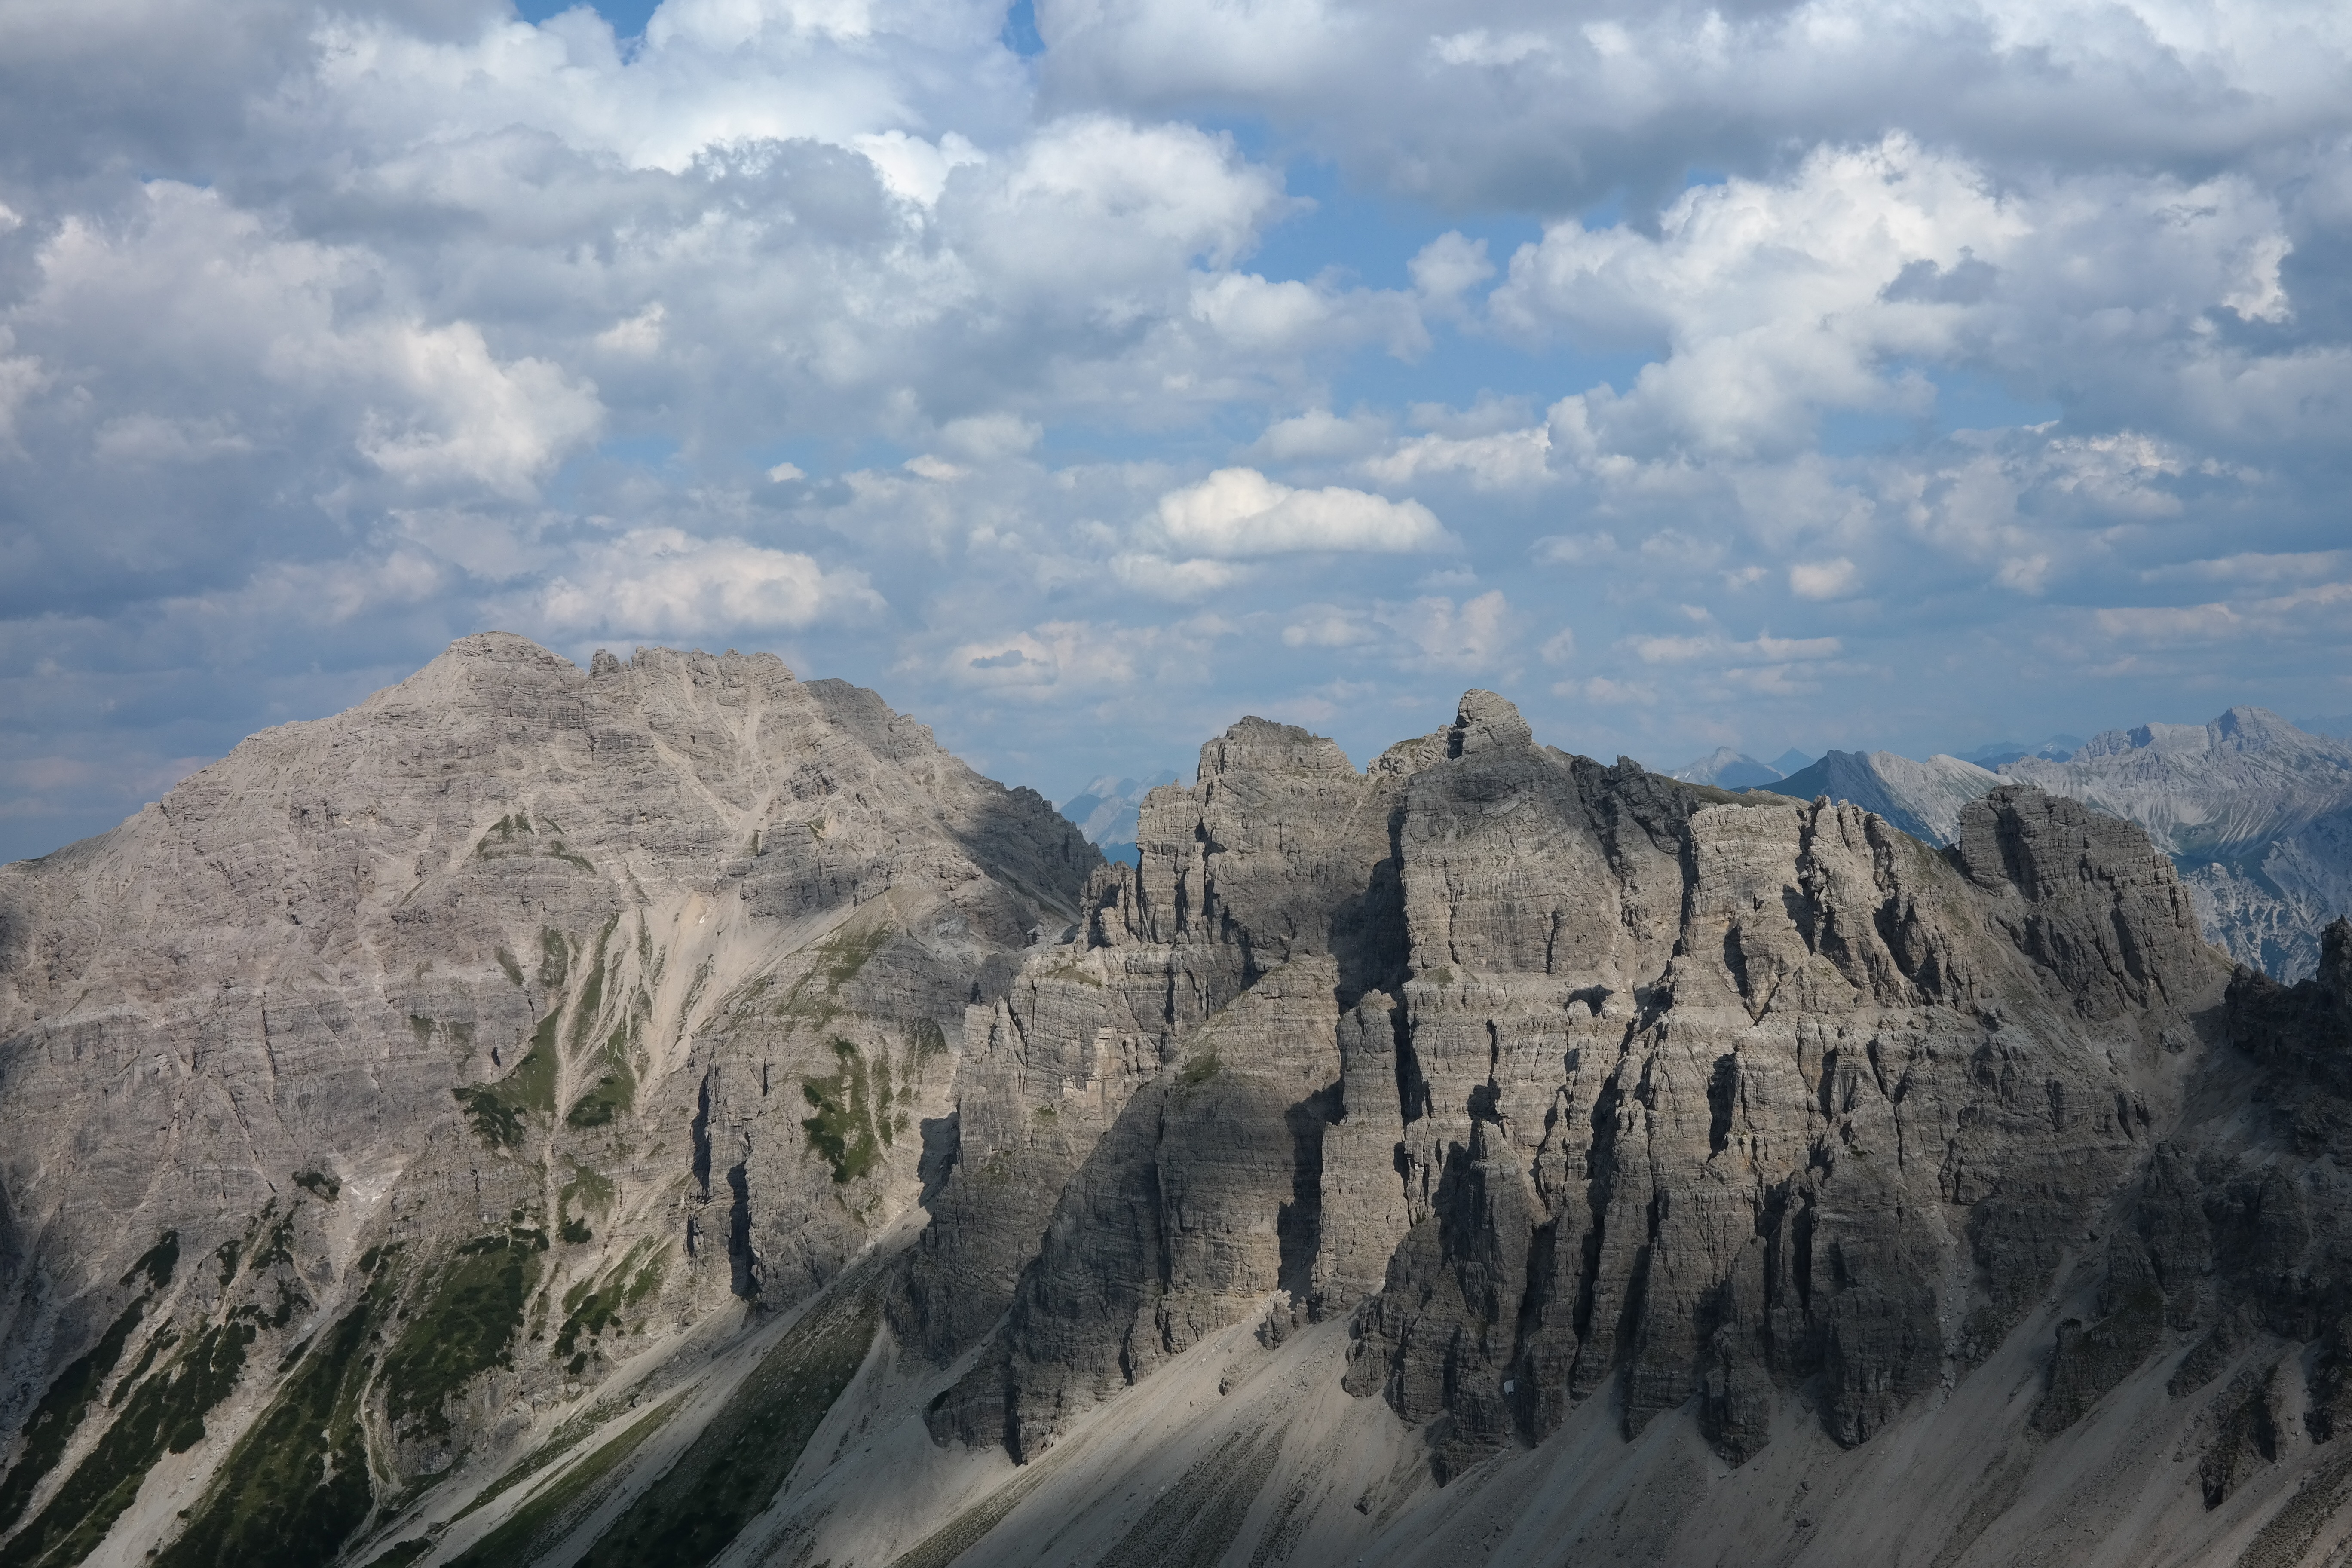
landscape, nature, rock, wilderness, mountain, snow, cloud, valley, mountain range, cliff, park, terrain, national park, ridge, summit, geology, mountains, alps, badlands, plateau, landform, mountain pass, allg u alps, geographical feature, mountainous landforms, lailachspitze, luechskoepfe